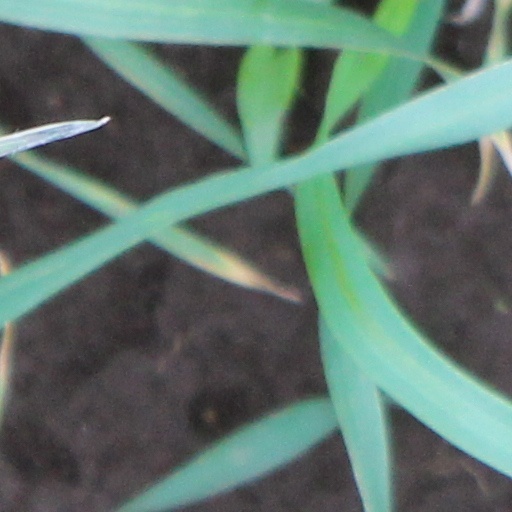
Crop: wheat